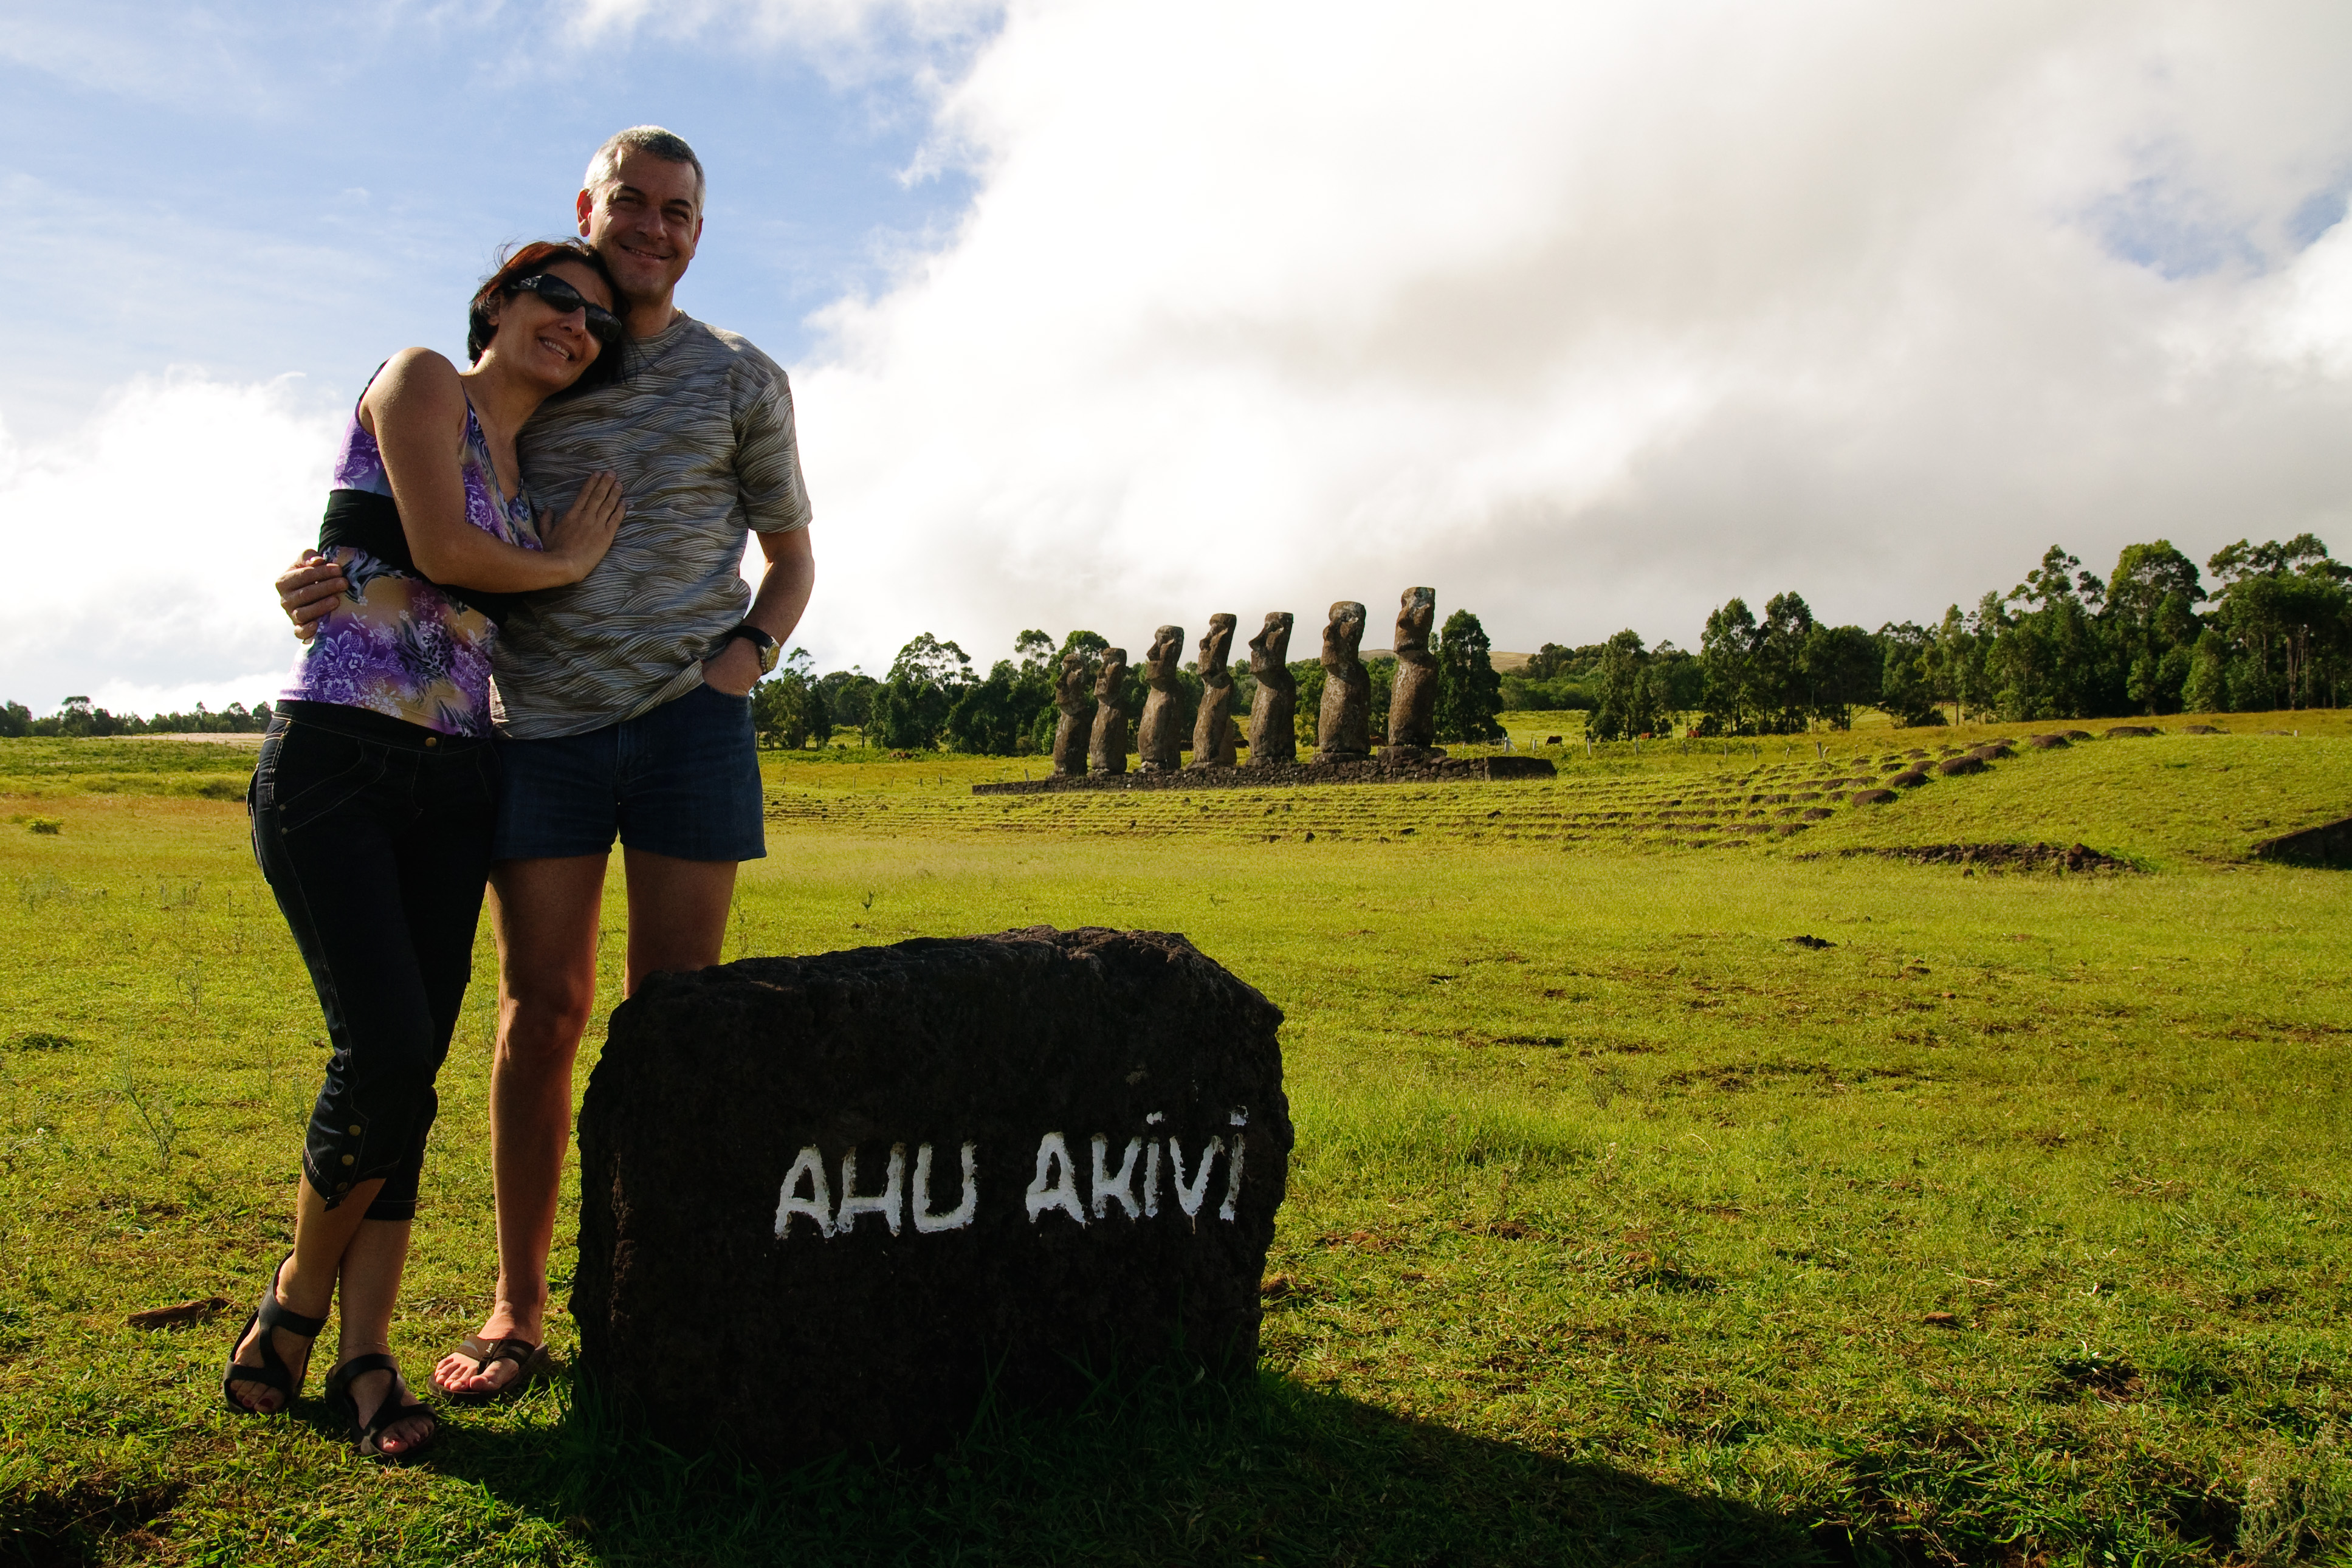
grass, lawn, meadow, hill, nikon, chile, d300, easterisland, rapanui, isoladipasqua, rural area